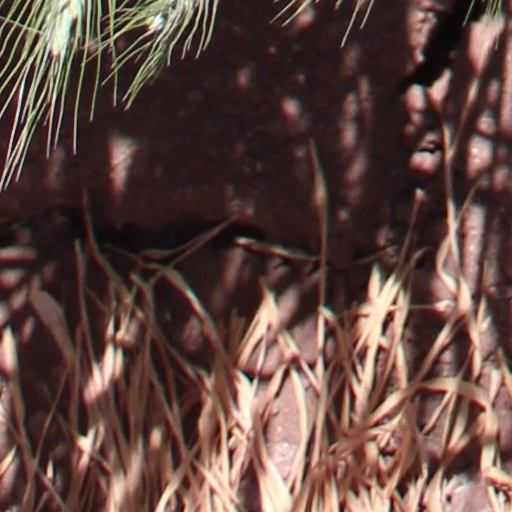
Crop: wheat